Romania–Serbia border

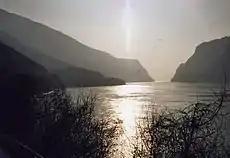
Map of the Iron Gates and the Danube river, which forms the border between Romania and Serbia

The Romania–Serbia border is the international border between Romania and Serbia, established after the formation of the United Principalities of Moldavia and Wallachia (later renamed to Romania) in 1859 and the partition of Banat after the Treaty of Trianon. The border has a length of , of which are terrestrial (Banat) and are fluvial (Timok Valley–Wallachia).